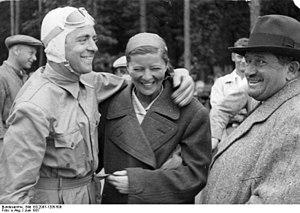
Richard John Beattie-Seaman dit Richard Seaman et surnommé Dick Seaman, né le 4 février 1913 à Chichester et mort le 25 juin 1939 à Spa, est un pilote automobile britannique. Considéré comme l'un des meilleurs, sinon comme le meilleur pilote de Grand Prix britannique de l'entre-deux-guerres, il s'impose comme le meilleur coureur de l'année 1936 sur voiturettes puis rejoint Daimler-Benz AG entre 1937 et 1939 avec qui il remporte une Grande Épreuve, le Grand Prix d'Allemagne en 1938. Il trouve la mort lors du Grand Prix de Belgique 1939.
Otto Wilhelm Rudolf Caracciola, dit Rudolf Caracciola, né le 30 janvier 1901 à Remagen dans le royaume de Prusse, sous l'Empire allemand et mort le 28 septembre 1959 à Cassel dans la Hesse, en Allemagne de l'Ouest, est un coureur automobile et moto allemand puis suisse. Il est considéré comme l'un des plus grands pilotes de Grands Prix d'avant-guerre et reconnu pour son perfectionnisme. Son record de victoires au Grand Prix d'Allemagne est toujours inégalé en 2020.
Achille Varzi, né le 8 août 1904 à Galliate dans le Royaume d'Italie et mort le 1ᵉʳ juillet 1948 à Bremgarten bei Bern en Suisse, est un pilote automobile et motocycliste italien. Considéré comme l'un des meilleurs pilotes de l'entre-deux-guerres, Achille Varzi reste célèbre tant pour son style de conduite réputé très sûr que pour sa rivalité avec Tazio Nuvolari.
Bernd Rosemeyer, né le 14 octobre 1909 à Lingen et mort le 28 janvier 1938 sur l'autoroute Francfort-Darmstadt, est un pilote automobile allemand. Il est considéré comme l'un des plus grands pilotes de course d'avant-guerre. Pendant sa courte carrière, interrompue par un accident, il marqua le sport automobile et s'imposa comme un ténor de la discipline.